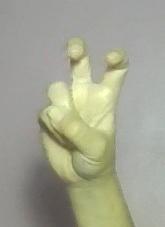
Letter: toot